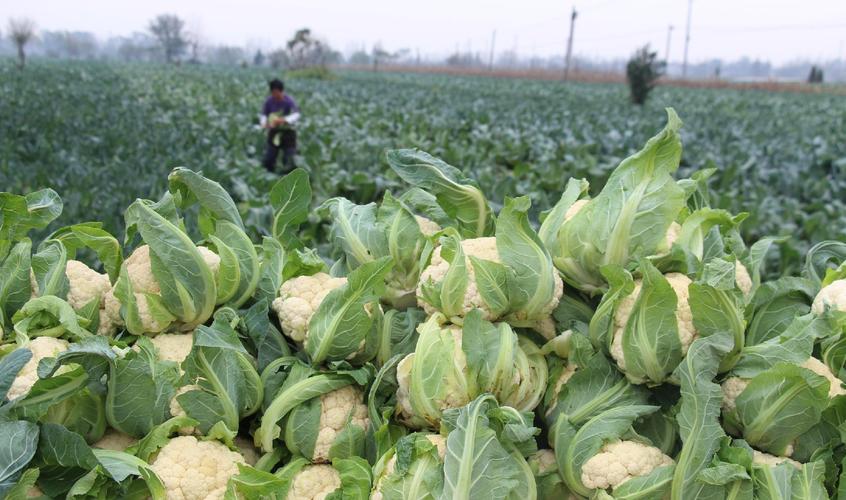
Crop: unknown
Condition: cauliflower